Hispanic and Latino Americans

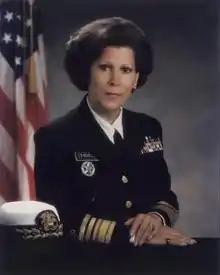
Antonia Novello, first woman and first Hispanic to serve as Surgeon General.

The total number of Hispanic-owned businesses in 2002 was 1.6 million, having grown at triple the national rate for the preceding five years.